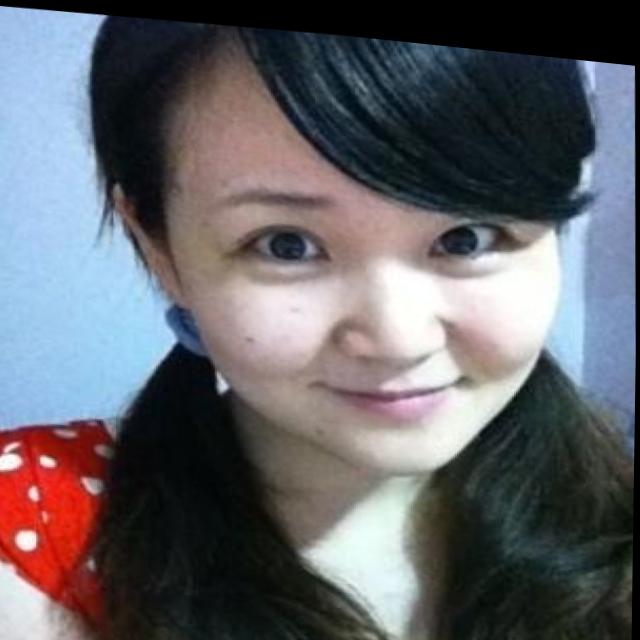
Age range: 21-44